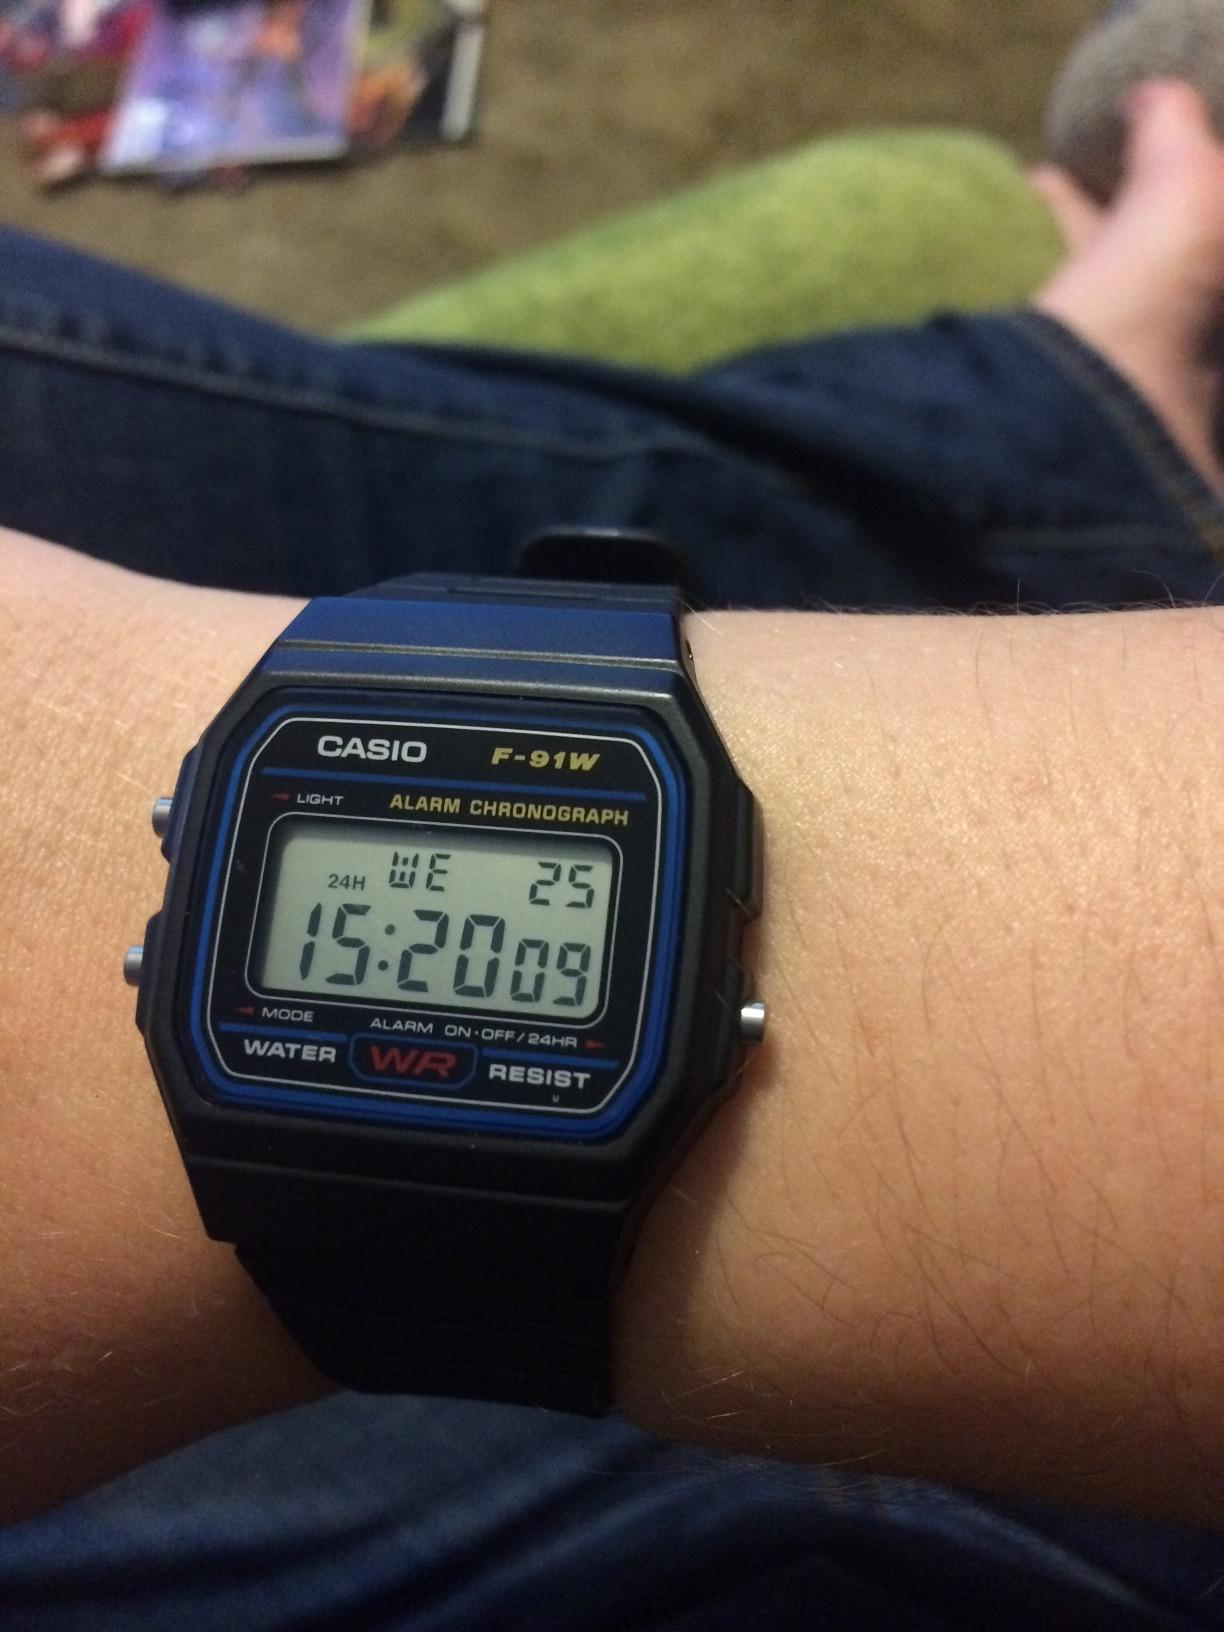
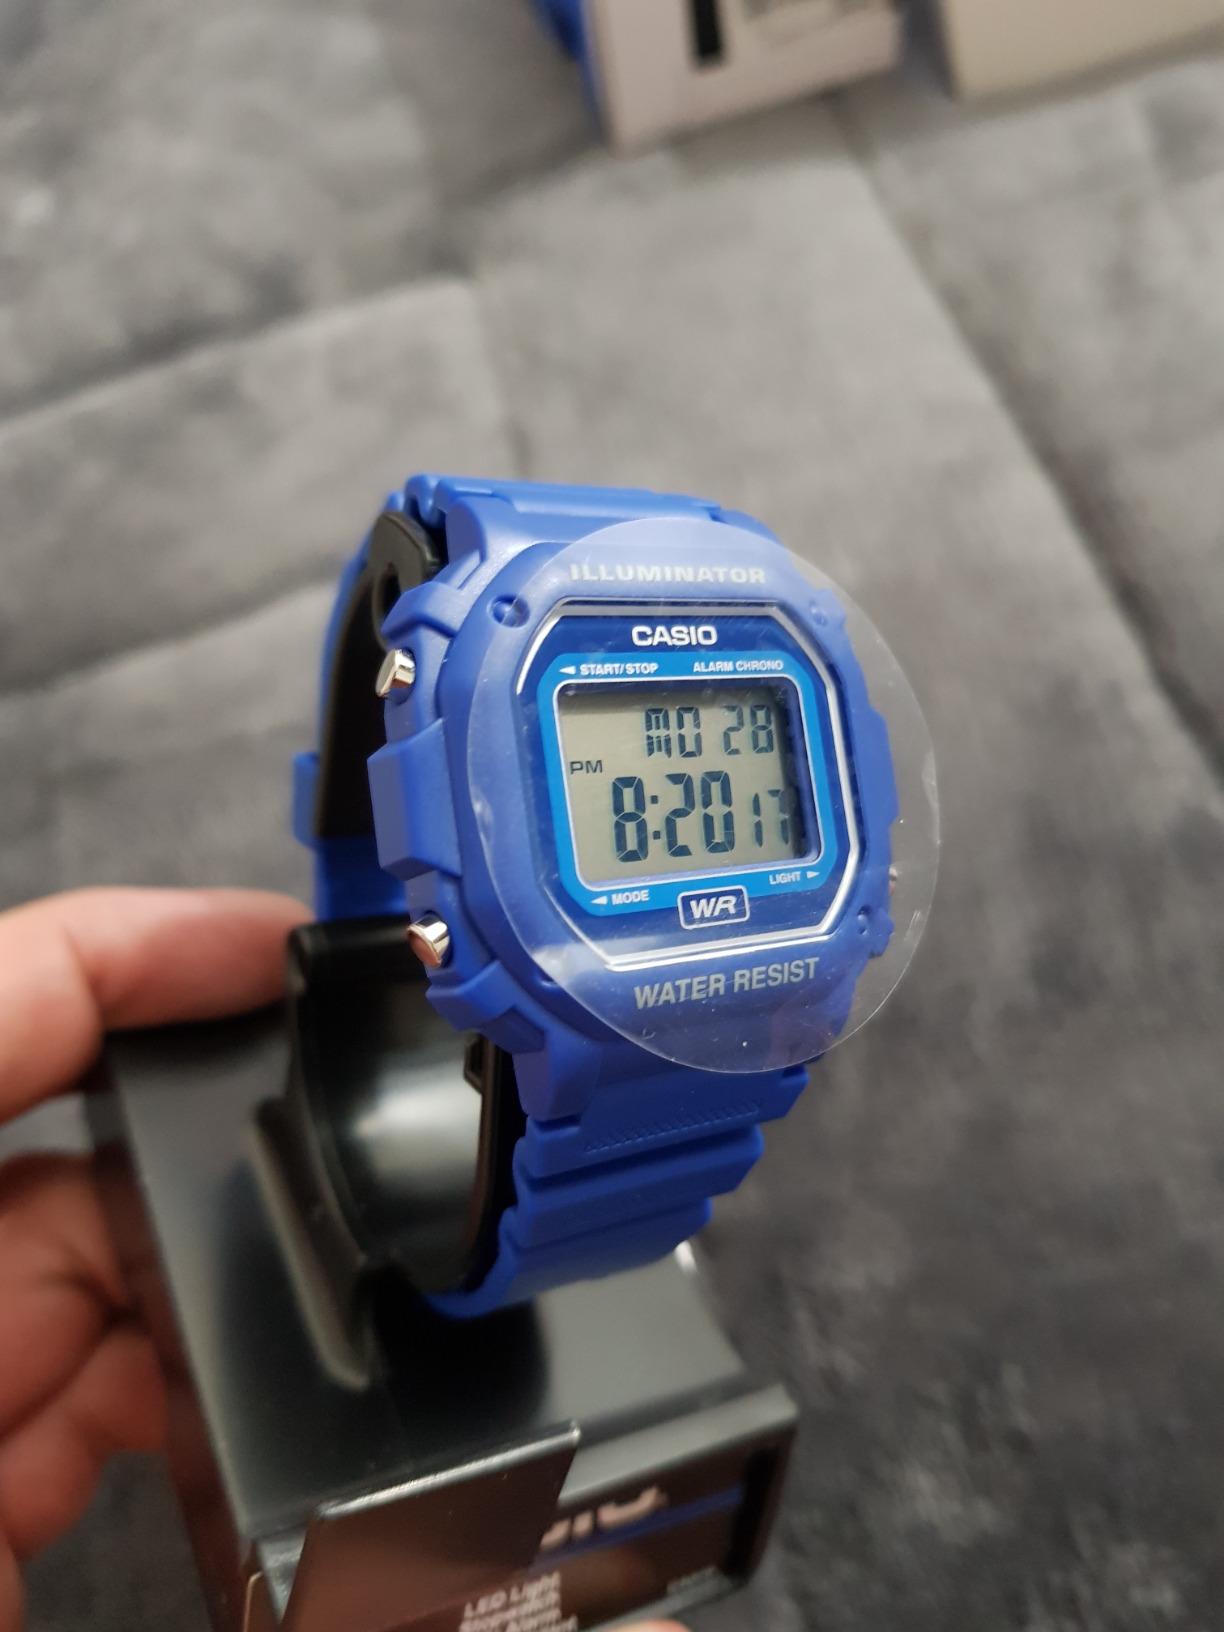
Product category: accessories_watch
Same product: no